Serbian campaign (1915)

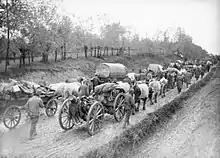
A column of the Serbian Army during its retreat towards the Adriatic coast.

On 11 October, having mobilised but without a declaration of war, Bulgaria started border attacks into Serbia. On 14 October, Bulgaria officially declared war; General Kliment Boyadzhiev's Bulgarian First Army, under German orders, was to advance on Niš, the temporary capital of the Serbian government and link with German Eleventh Army; the Bulgarian Second Army under General Georgi Todorov was to proceed into Macedonia, to sever the rail line between Niš and Salonika and thus prevent Allied relief forces and ammunitions from reaching the Serbs.